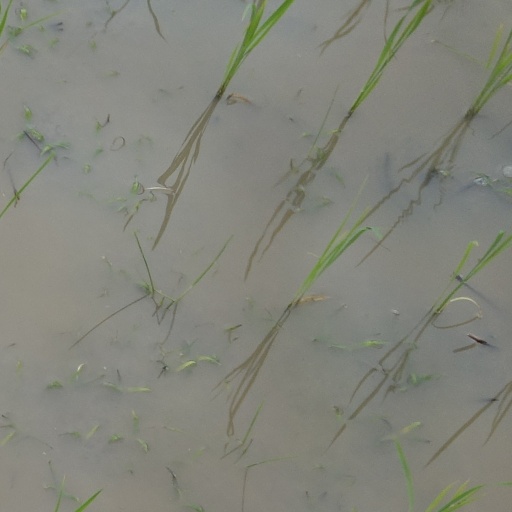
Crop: rice